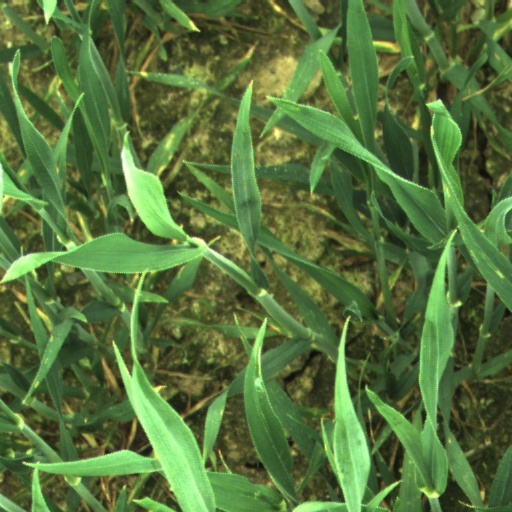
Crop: wheat